Candi of Indonesia

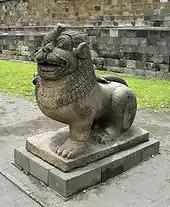
Lion guardian of Borobudur

The images of coupled "Kinnara" and "Kinnari" can be found in Borobudur, Mendut, Pawon, Sewu, Sari, and Prambanan temples. Usually, they are depicted as birds with human heads, or humans with lower limbs of birds. The pair of "Kinnara" and "Kinnari" usually is depicted guarding "Kalpataru" (Kalpavriksha), the tree of life, and sometimes guarding a jar of treasure. There are bas-relief in Borobudur depicting the story of the famous "kinnari", Manohara.